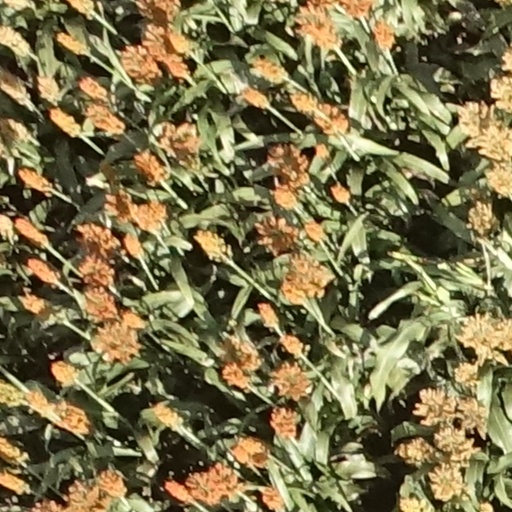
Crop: sorghum